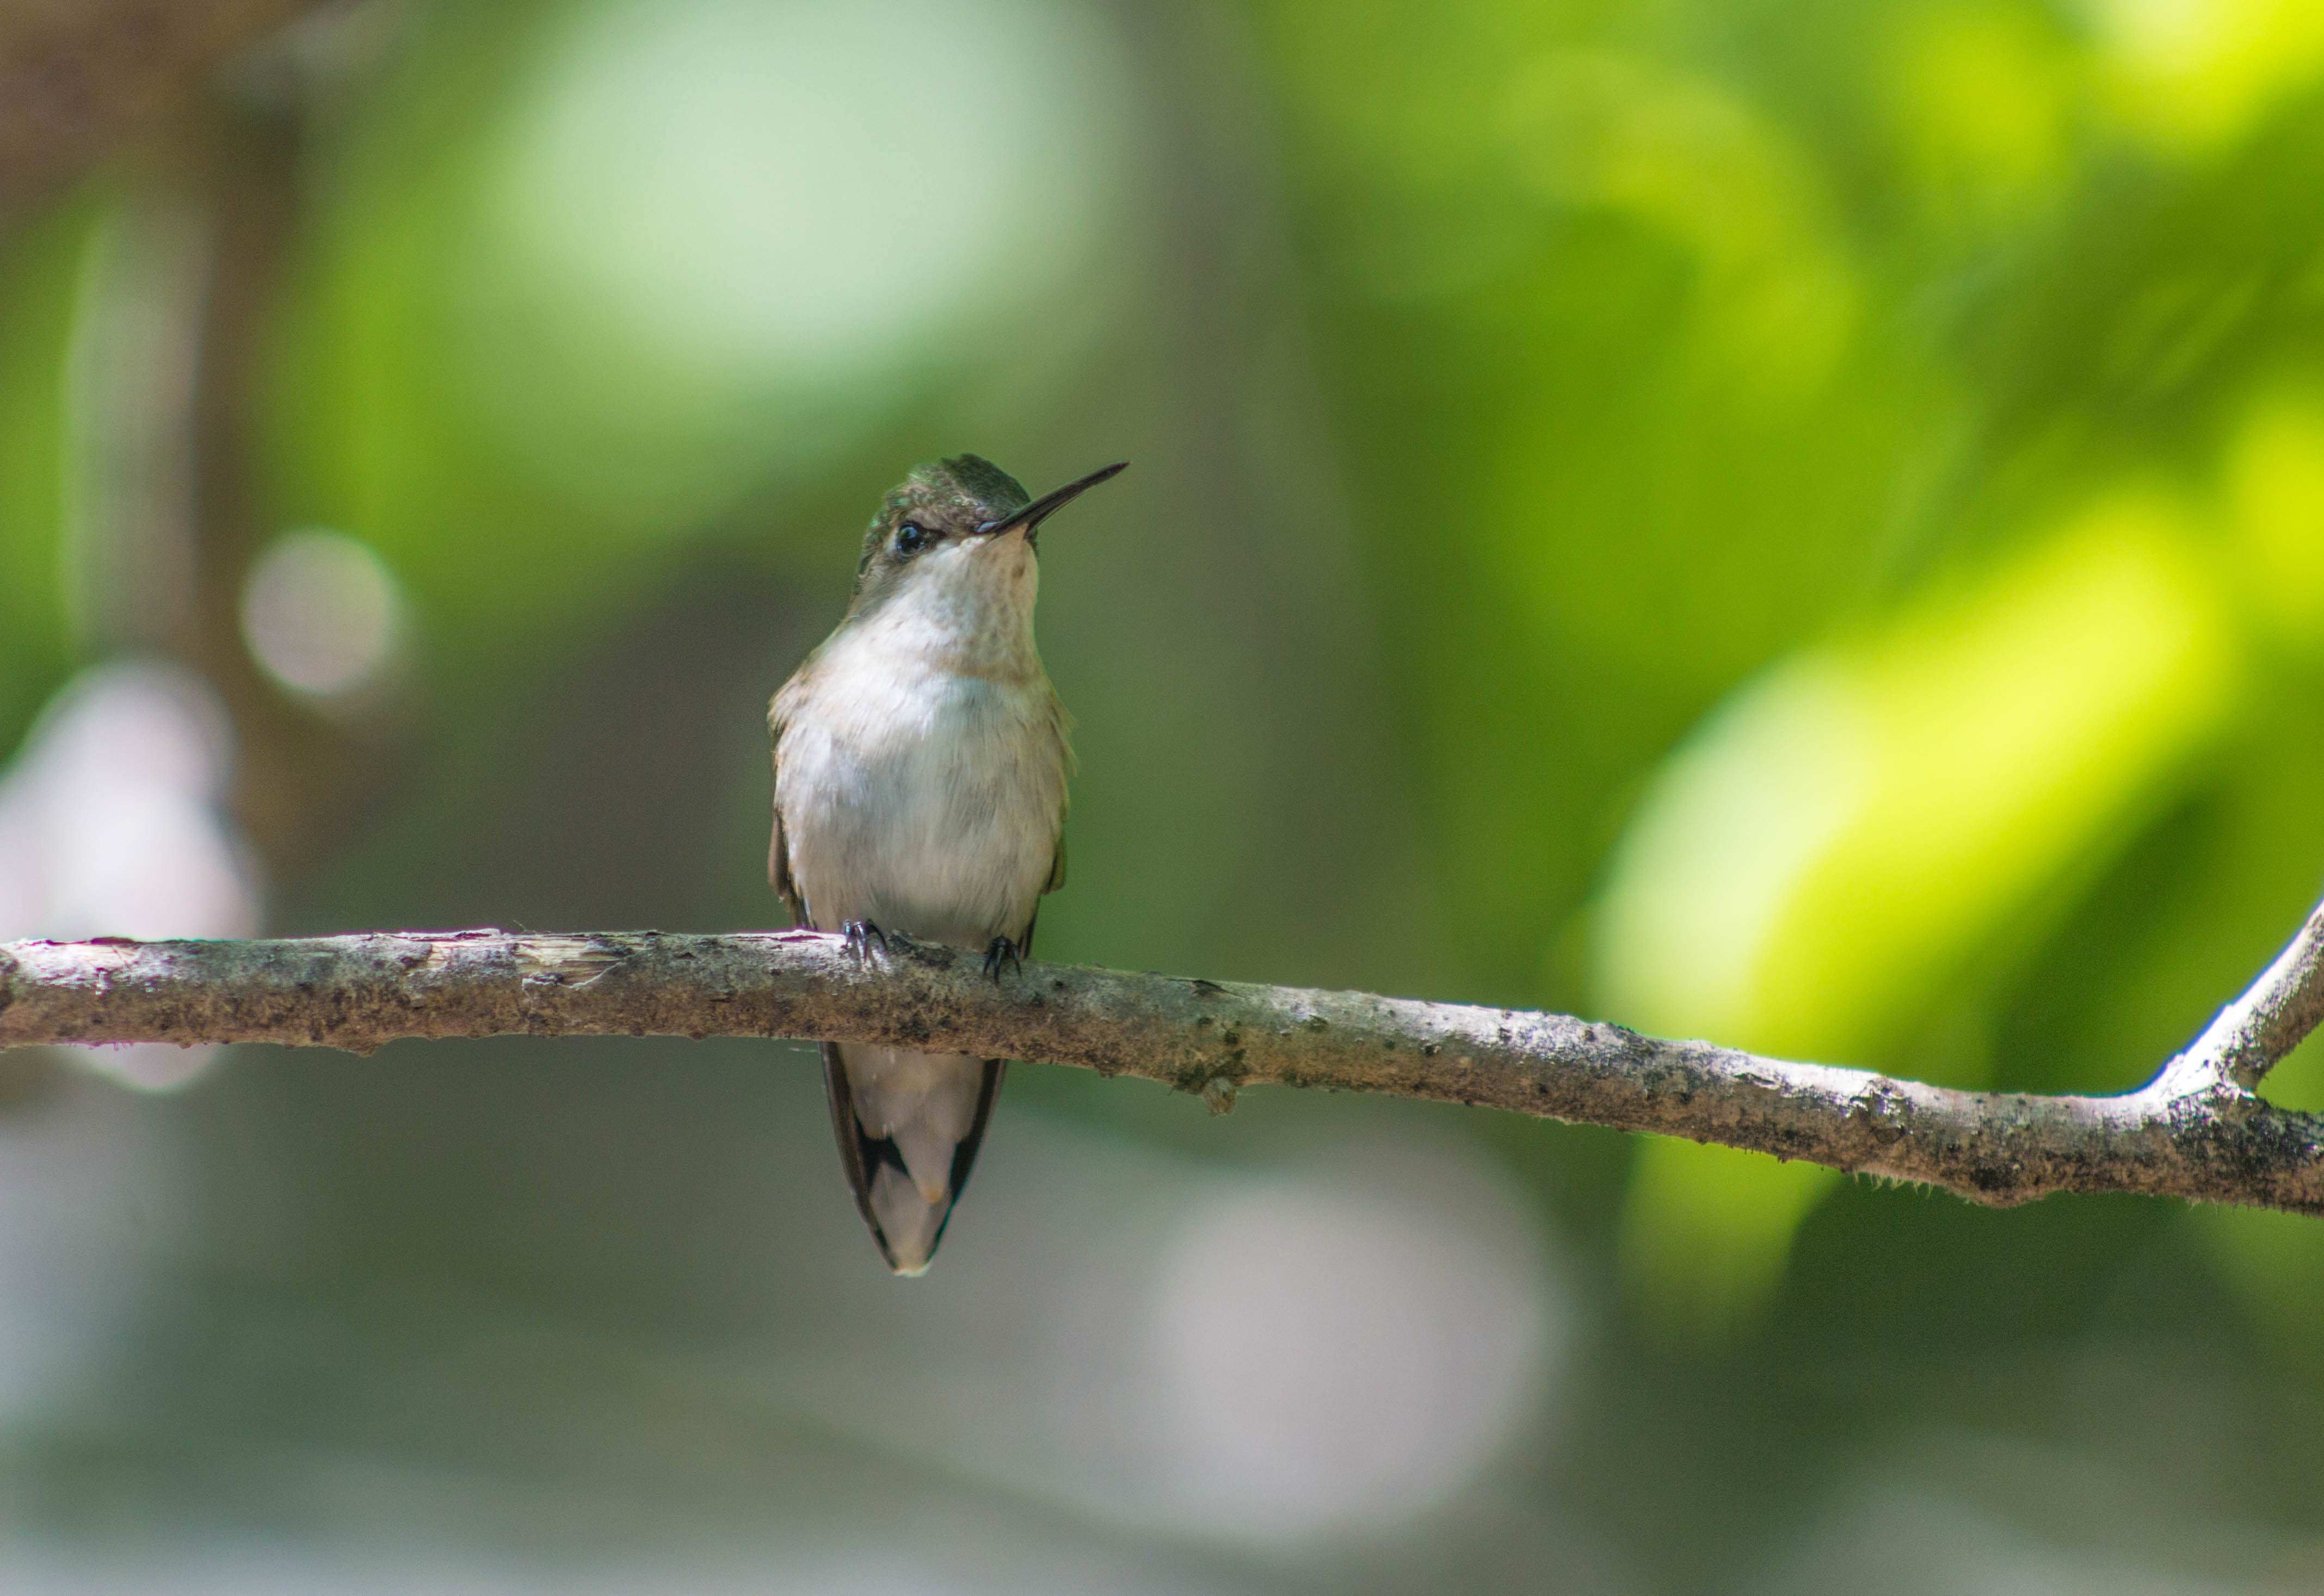
nature, branch, bird, wildlife, green, beak, hummingbird, fauna, close up, vertebrate, wren, old world flycatcher, perching bird, emberizidae, nightingale